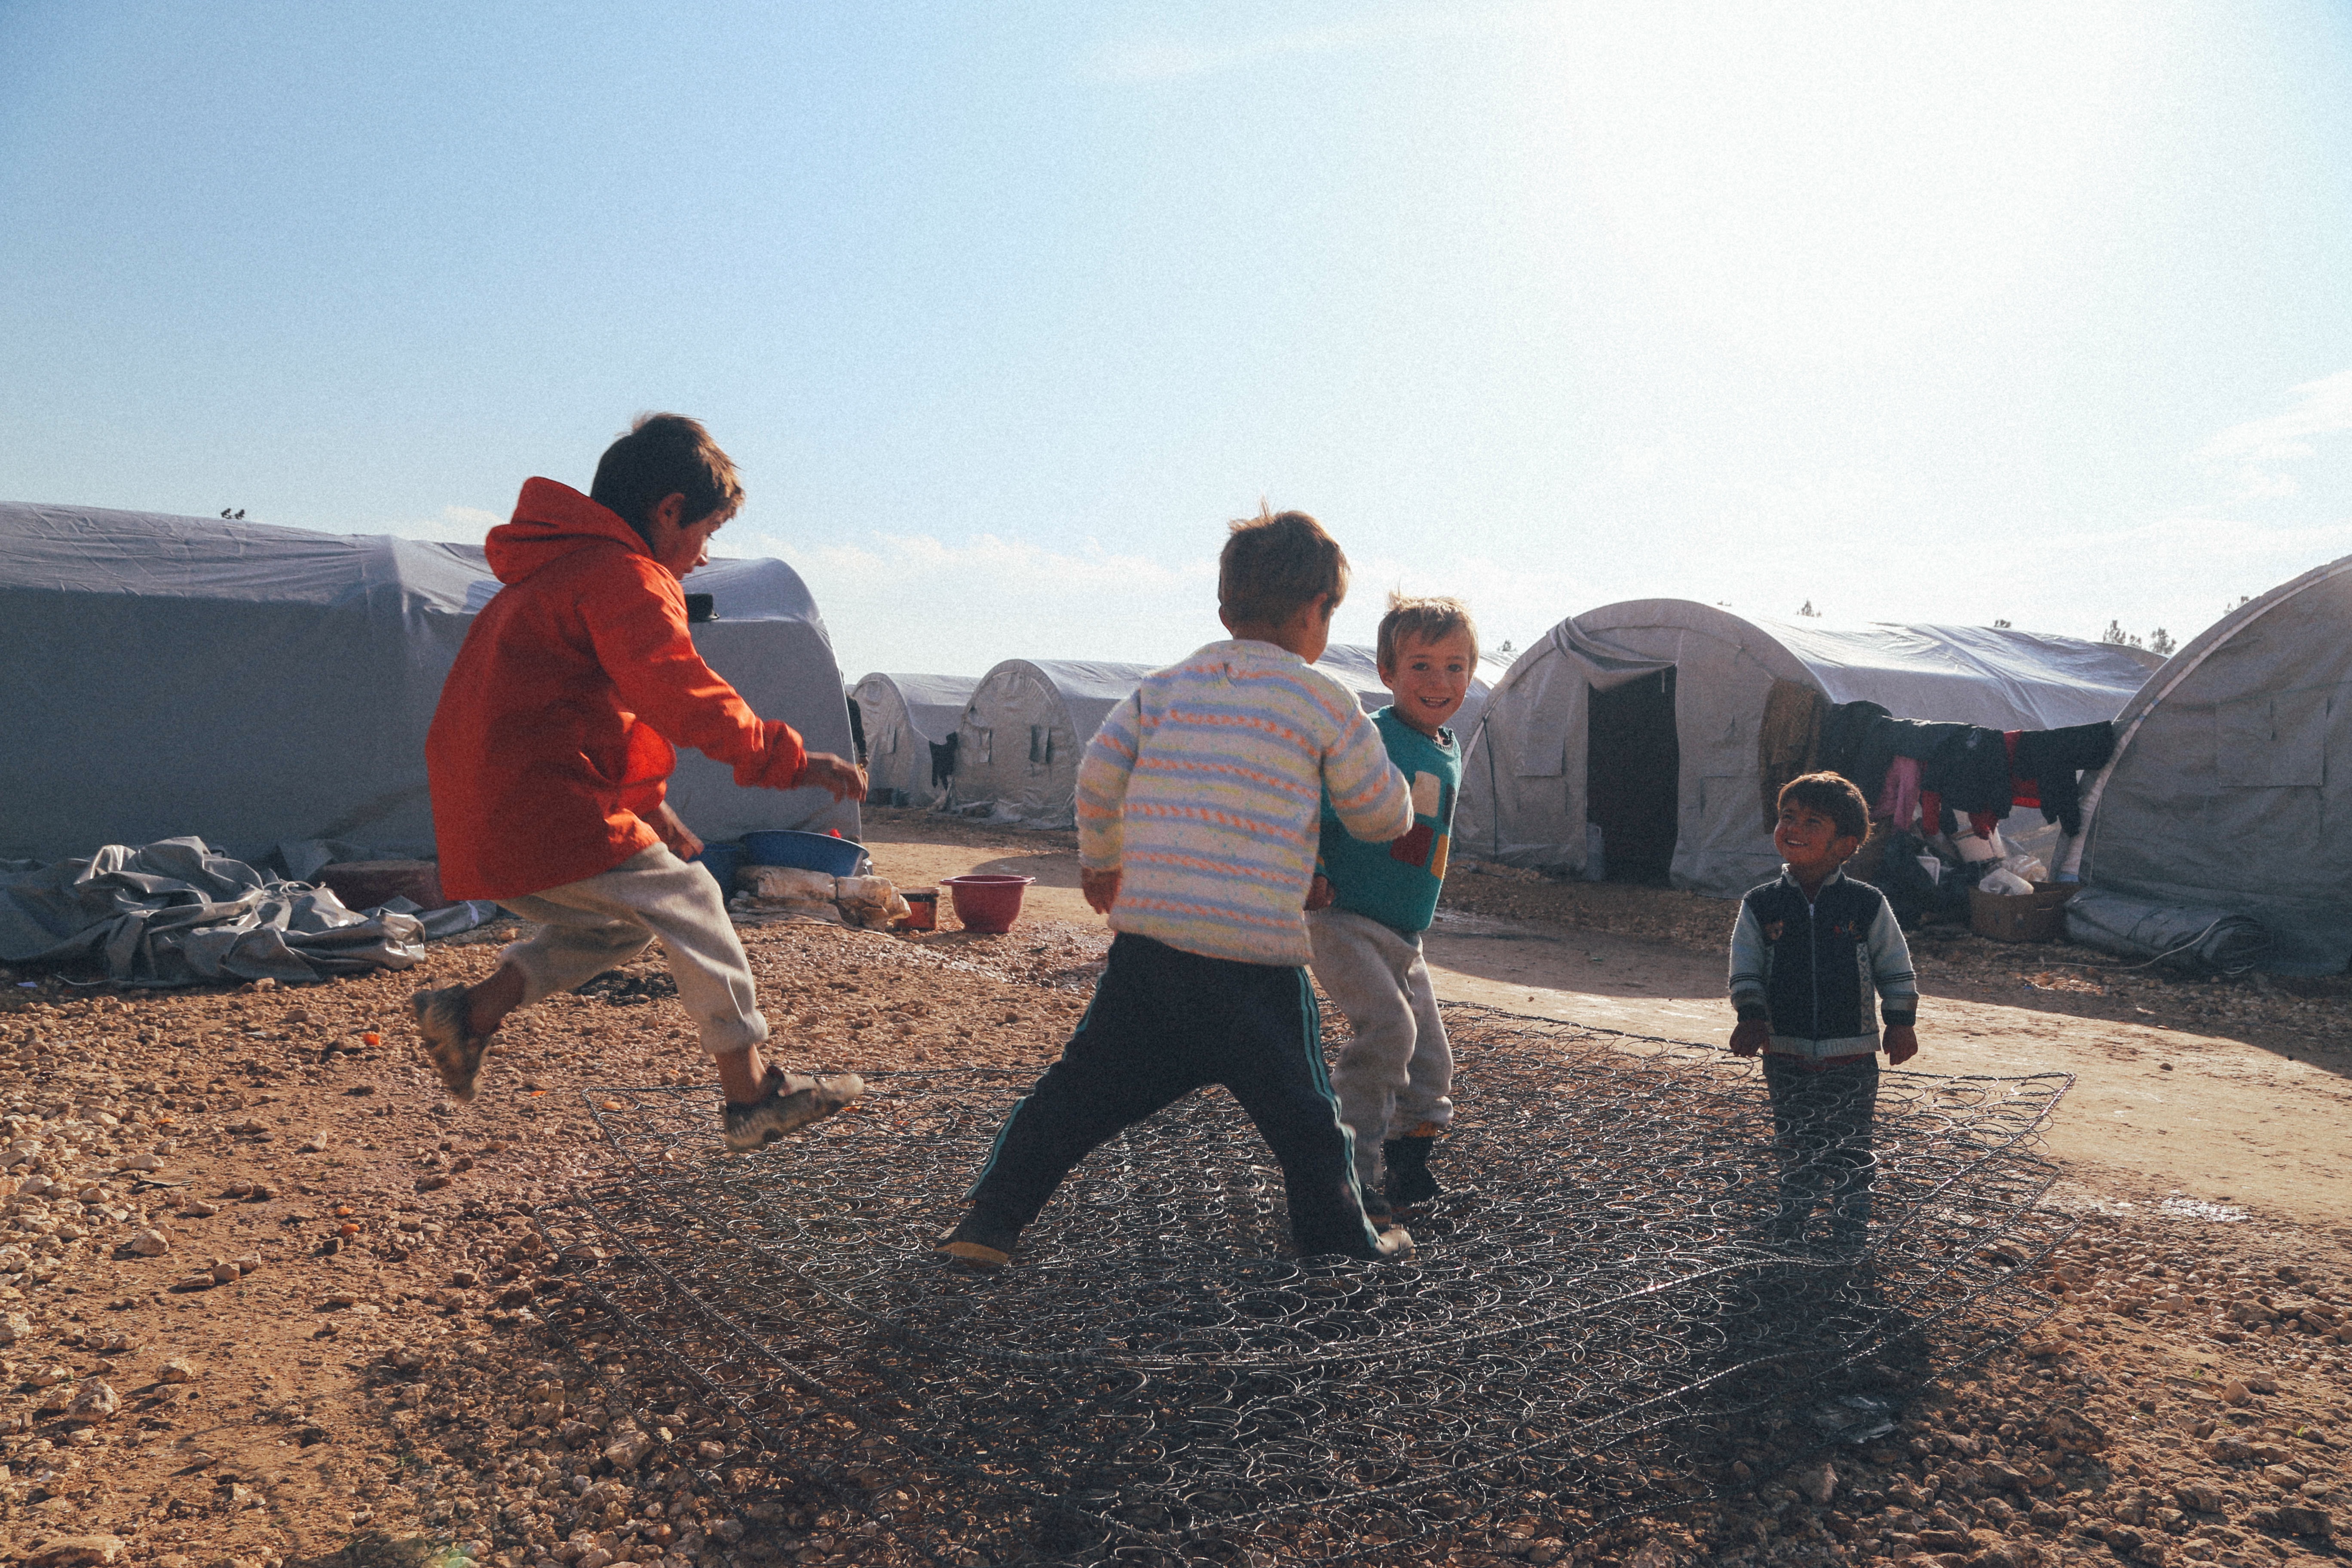
walking, soil